Beau Geste

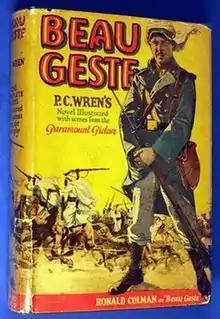

Beau Geste is an adventure novel by British writer P. C. Wren, which details the adventures of three English brothers who enlist separately in the French Foreign Legion following the theft of a valuable jewel from the country house of a relative. Published in 1924, the novel is set in the period before World War I. It has been adapted for the screen several times.